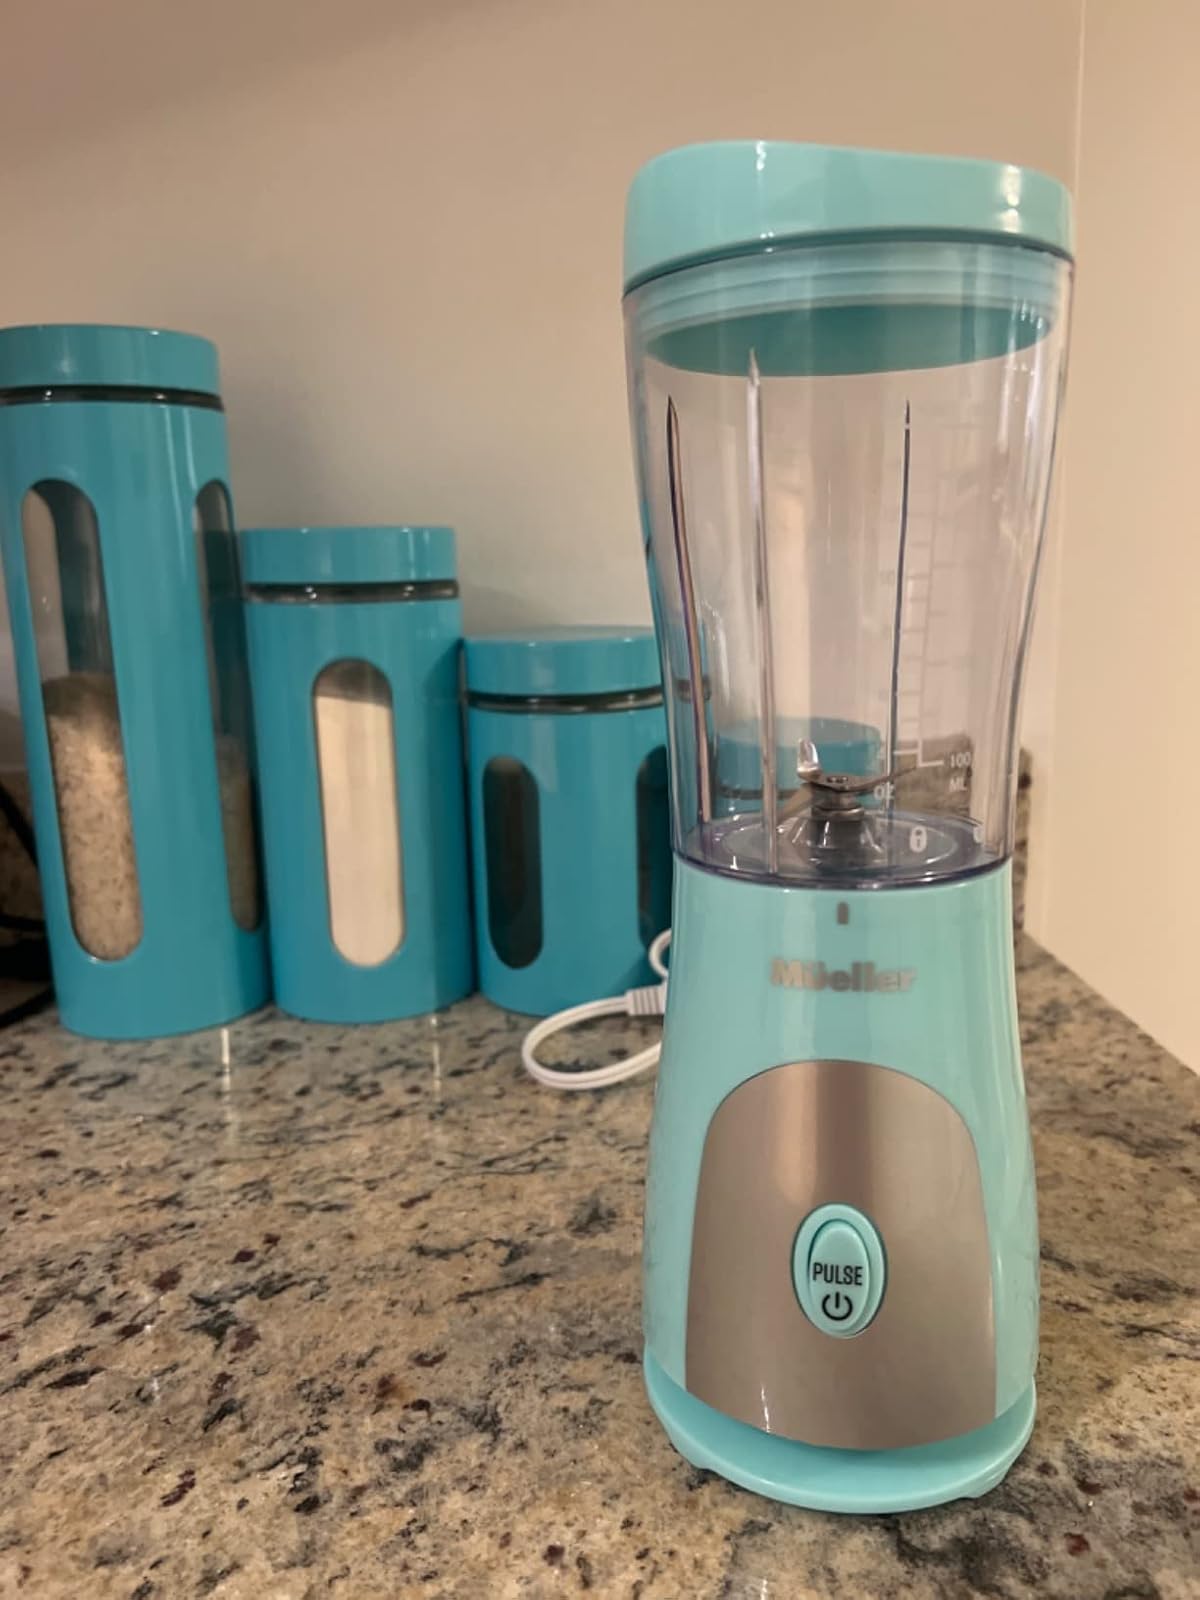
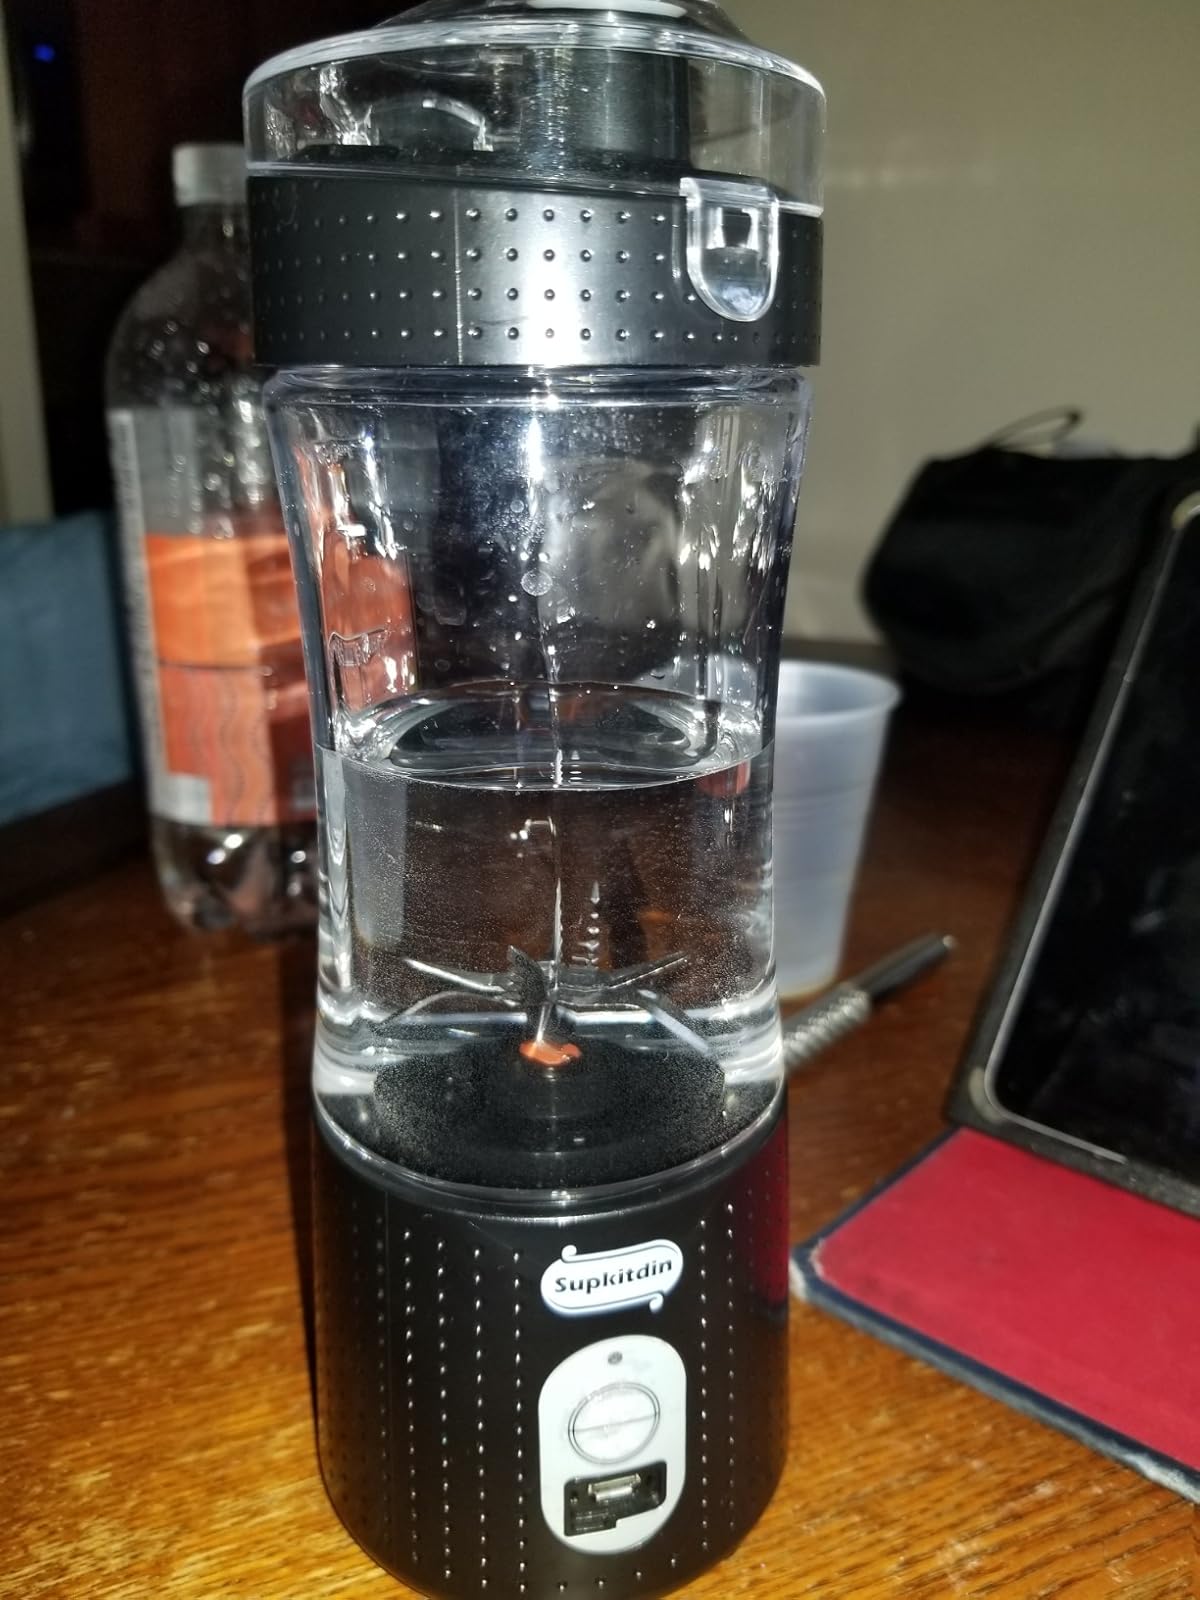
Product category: items_blender
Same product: no